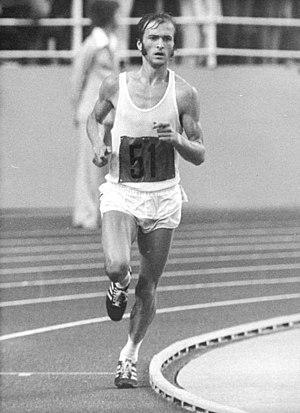
Waldemar Cierpinski, né le 3 août 1950 à Neugattersleben, est un athlète est-allemand, coureur de marathon et double champion olympique.
Les épreuves d'athlétisme des Jeux olympiques d'été de 1976 ont eu lieu du 23 juillet au 31 juillet 1976 au Stade olympique de Montréal. 1 006 athlètes issus de 80 nations ont pris part aux 37 épreuves du programme. La compétition, qui voit la disparition au programme olympique du 50 kilomètres marche masculin, est marquée par l'amélioration de sept records du monde et de quatre records olympiques.
Cet article traite des événements qui se sont produits durant l'année 1976 au Québec.
En République démocratique allemande, le sport est largement promu par l’État et encadré par le Deutscher Turn- und Sportbund ou DTSB, l'organe est-allemand chargé de la gestion des sports. Les excellents résultats de la RDA en sport de compétition lui valent une réputation internationale. En RDA, les associations et clubs sportifs proposent, pour la plupart, une adhésion gratuite ou presque. C'est le cas des communautés sportives corporatives, des communautés sportives et des communautés sportives scolaires. On trouve aussi des communautés et des clubs de sports mécaniques affiliés à l'Association générale consacrée aux Sports mécaniques, des clubs d'entraînement paramilitaire regroupés dans la Société pour le Sport et la Technique, beaucoup d’écoles consacrées au sport de compétition, et même une école supérieure pour la culture physique à Leipzig.
L'épreuve du marathon masculin aux Jeux olympiques de 1976 s'est déroulée le 31 juillet 1976 au Stade olympique de Montréal, au Canada. Elle est remportée par l'Est-allemand Waldemar Cierpinski.